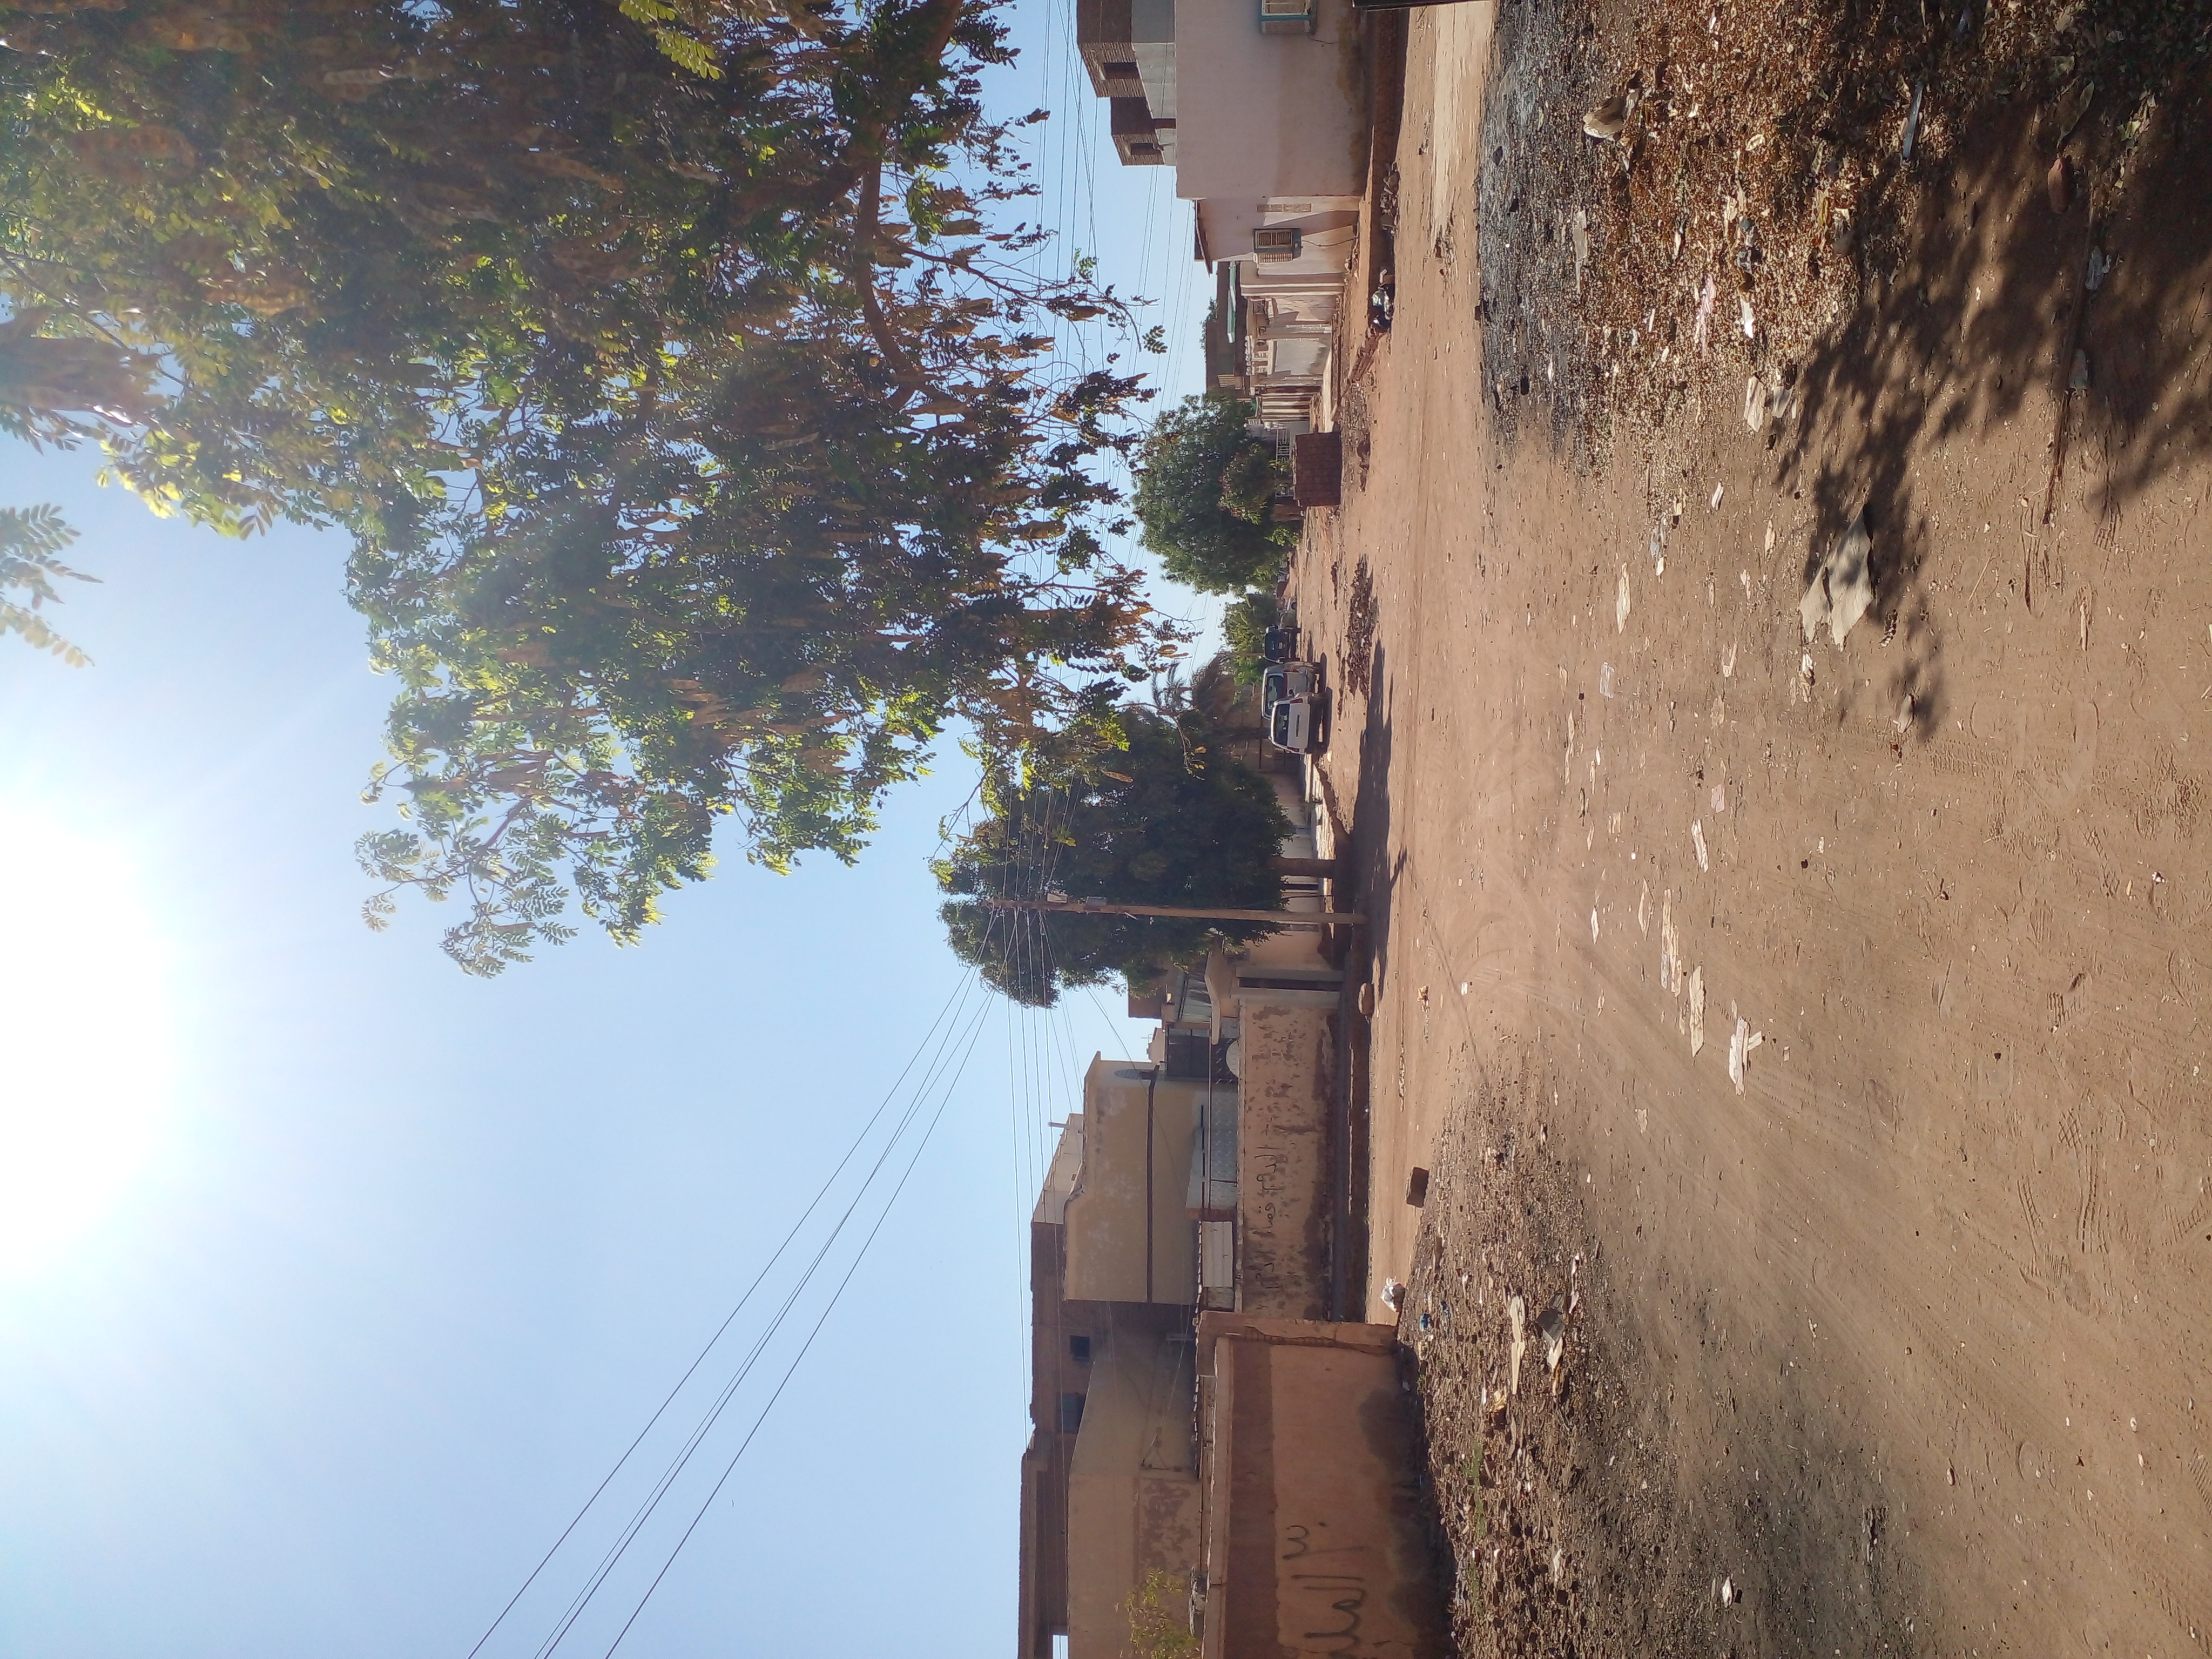
الوصف بالفصحى: شارع سكني تحيط به المنازل والأشجار تحت سماء صافية
الوصف بالعامية السودانية: شارع نظيف، شجر وبيوت على الجانبين والسماء صافية
التصنيف: Urban & City Life
التصنيف الفرعي: Residential